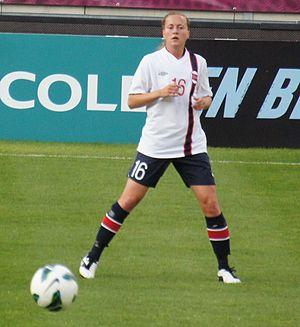
Kristine Wigdahl Hegland En équipe de Norvège.